Skotterup

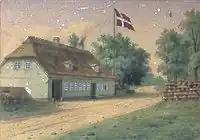
Skotterup Inn painted by Carl Baagøe in 1882

The village had no farms. The only property with more land than a small vegetable garden was Dideriksminde. It owned all the land to the south of the village. between Egebæksvang and the coast and down to Egebækken. Dideriksminde was for years home to a bakery and later also a grocery store before it was converted into an inn in 1835 or 1836. In the 1840s, its owner sold almost all the land and the new big landowner in Skotterup was the property Øresundslyst. Its owner began to rent out or sell lots. The blacksmith in Rørtang built or owned several of the new houses. Most of the new residents were craftsmen or small-scale manufacturers. The owner of Øresundslyst established the short-lived Sønderups Brickyard. More successful was Skotterup Ceramics Factory (Skotterup Lervarefabrik), established by the owner of Jeans Minde. It existed for 67 years.